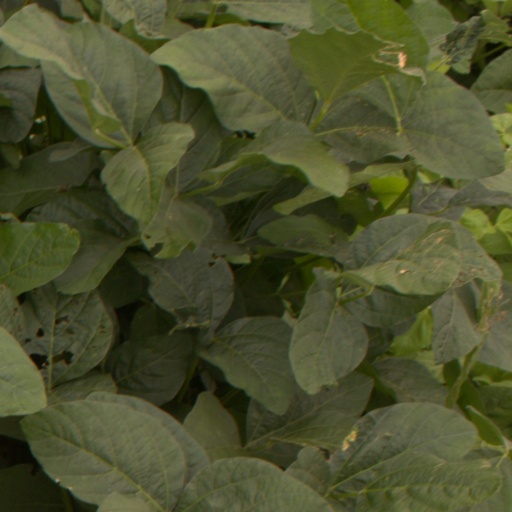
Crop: soybean